Indus (constellation)

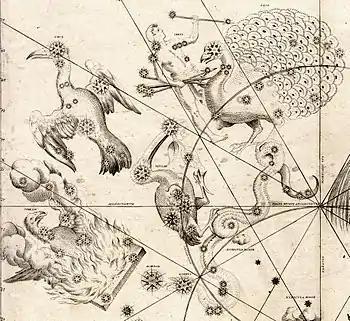
Indus (top middle) in an extract from Johann Bayer's "Uranometria", its first appearance in a celestial atlas.

The constellation was created by Petrus Plancius who made a fairly large celestial globe from the observations of Pieter Dirkszoon Keyser and Frederick de Houtman. The first depiction of this constellation in a celestial atlas followed in Johann Bayer's "Uranometria" of 1603. Plancius portrayed the figure as a nude male with three arrows in one hand and one in the other, as a native, lacking quiver and bow. It is among the twelve constellations introduced by Keyser and de Houtman, which first appeared on a celestial globe in 1598.